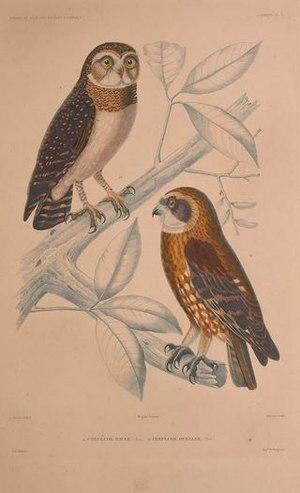
La Ninoxe de Jacquinot est une espèce d'oiseaux de la famille des Strigidae.